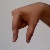
The image shows a hand gesture representing the letter 'Q' in Indian Sign Language.